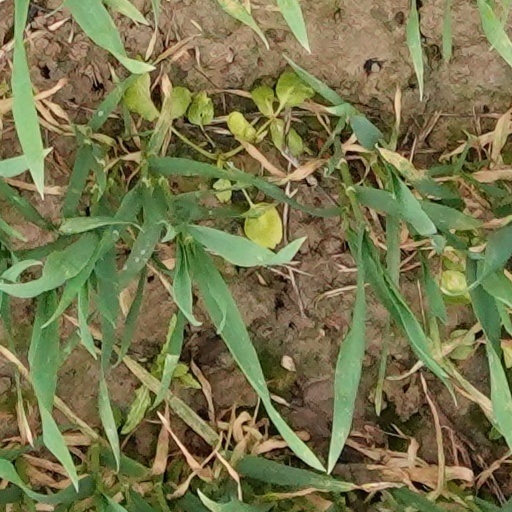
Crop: wheat